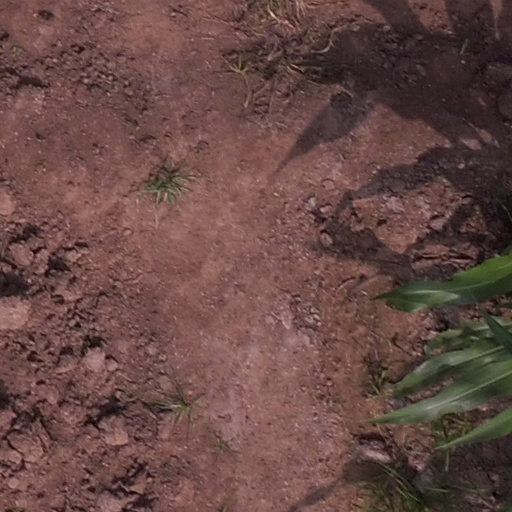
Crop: maize; corn